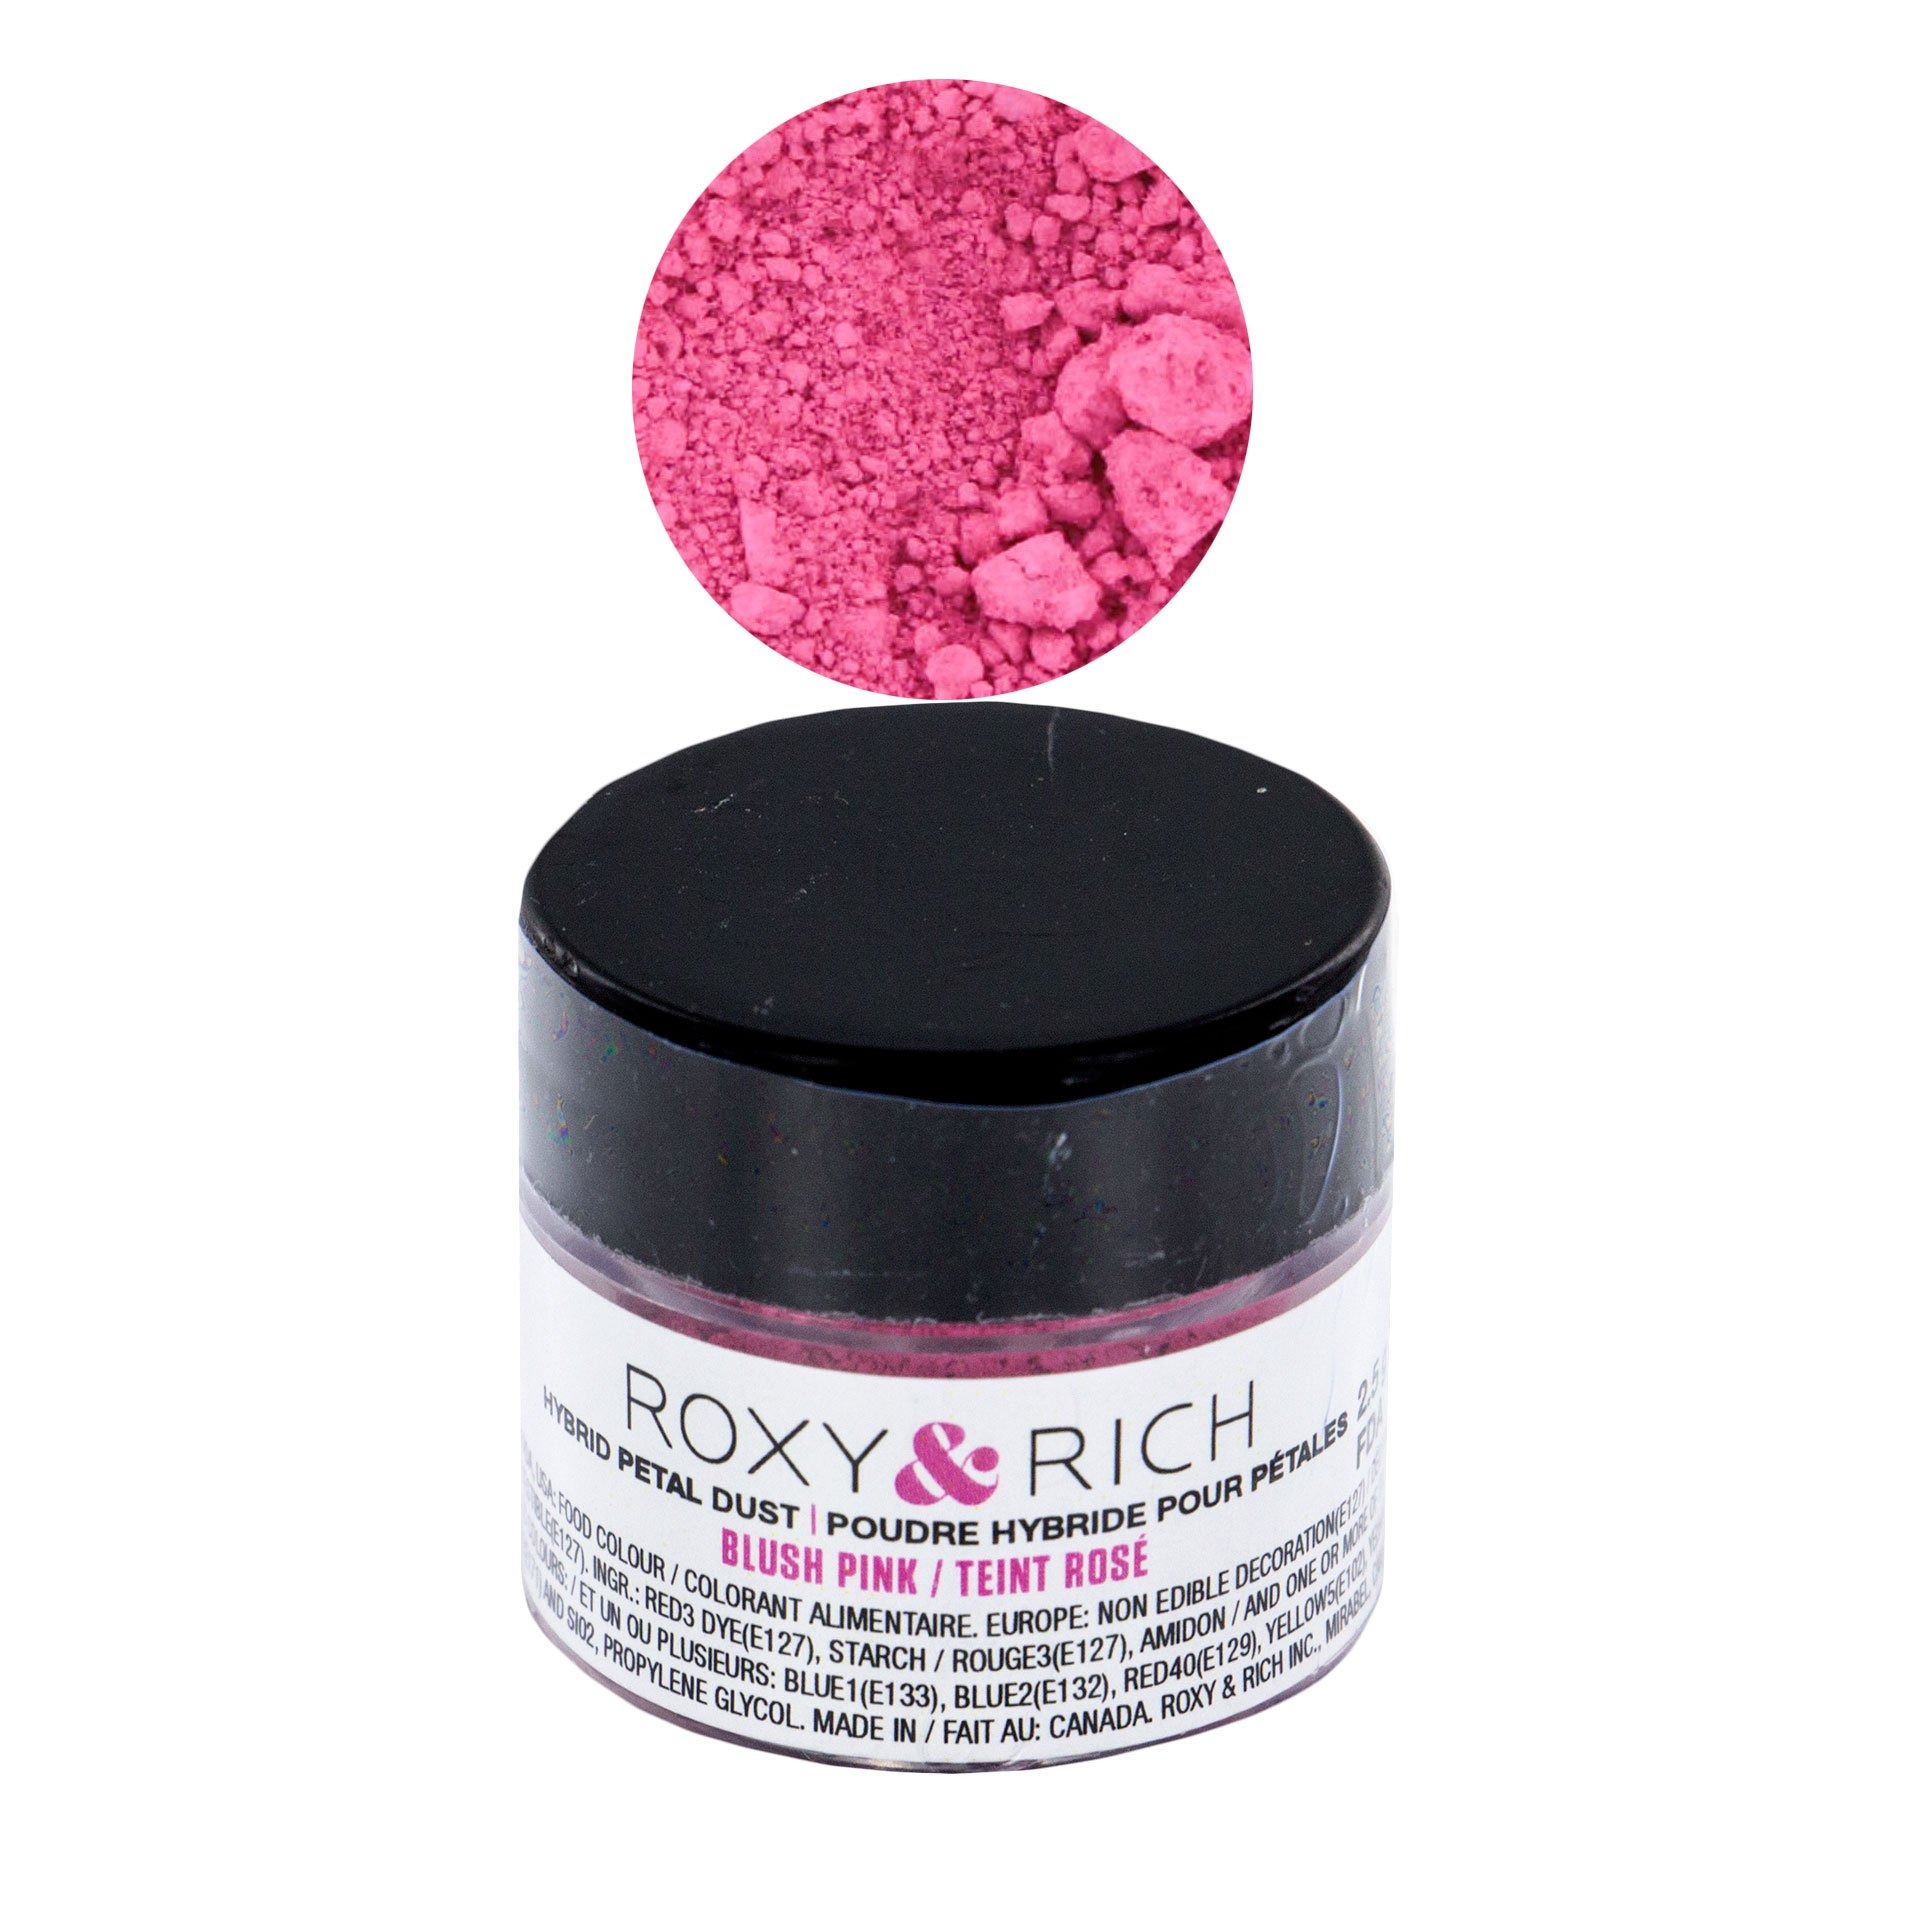
Item Name: Petal Dust - Blush Pink
Value: 1.0
Unit: Count

Price: 6.99